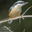
Label: bird